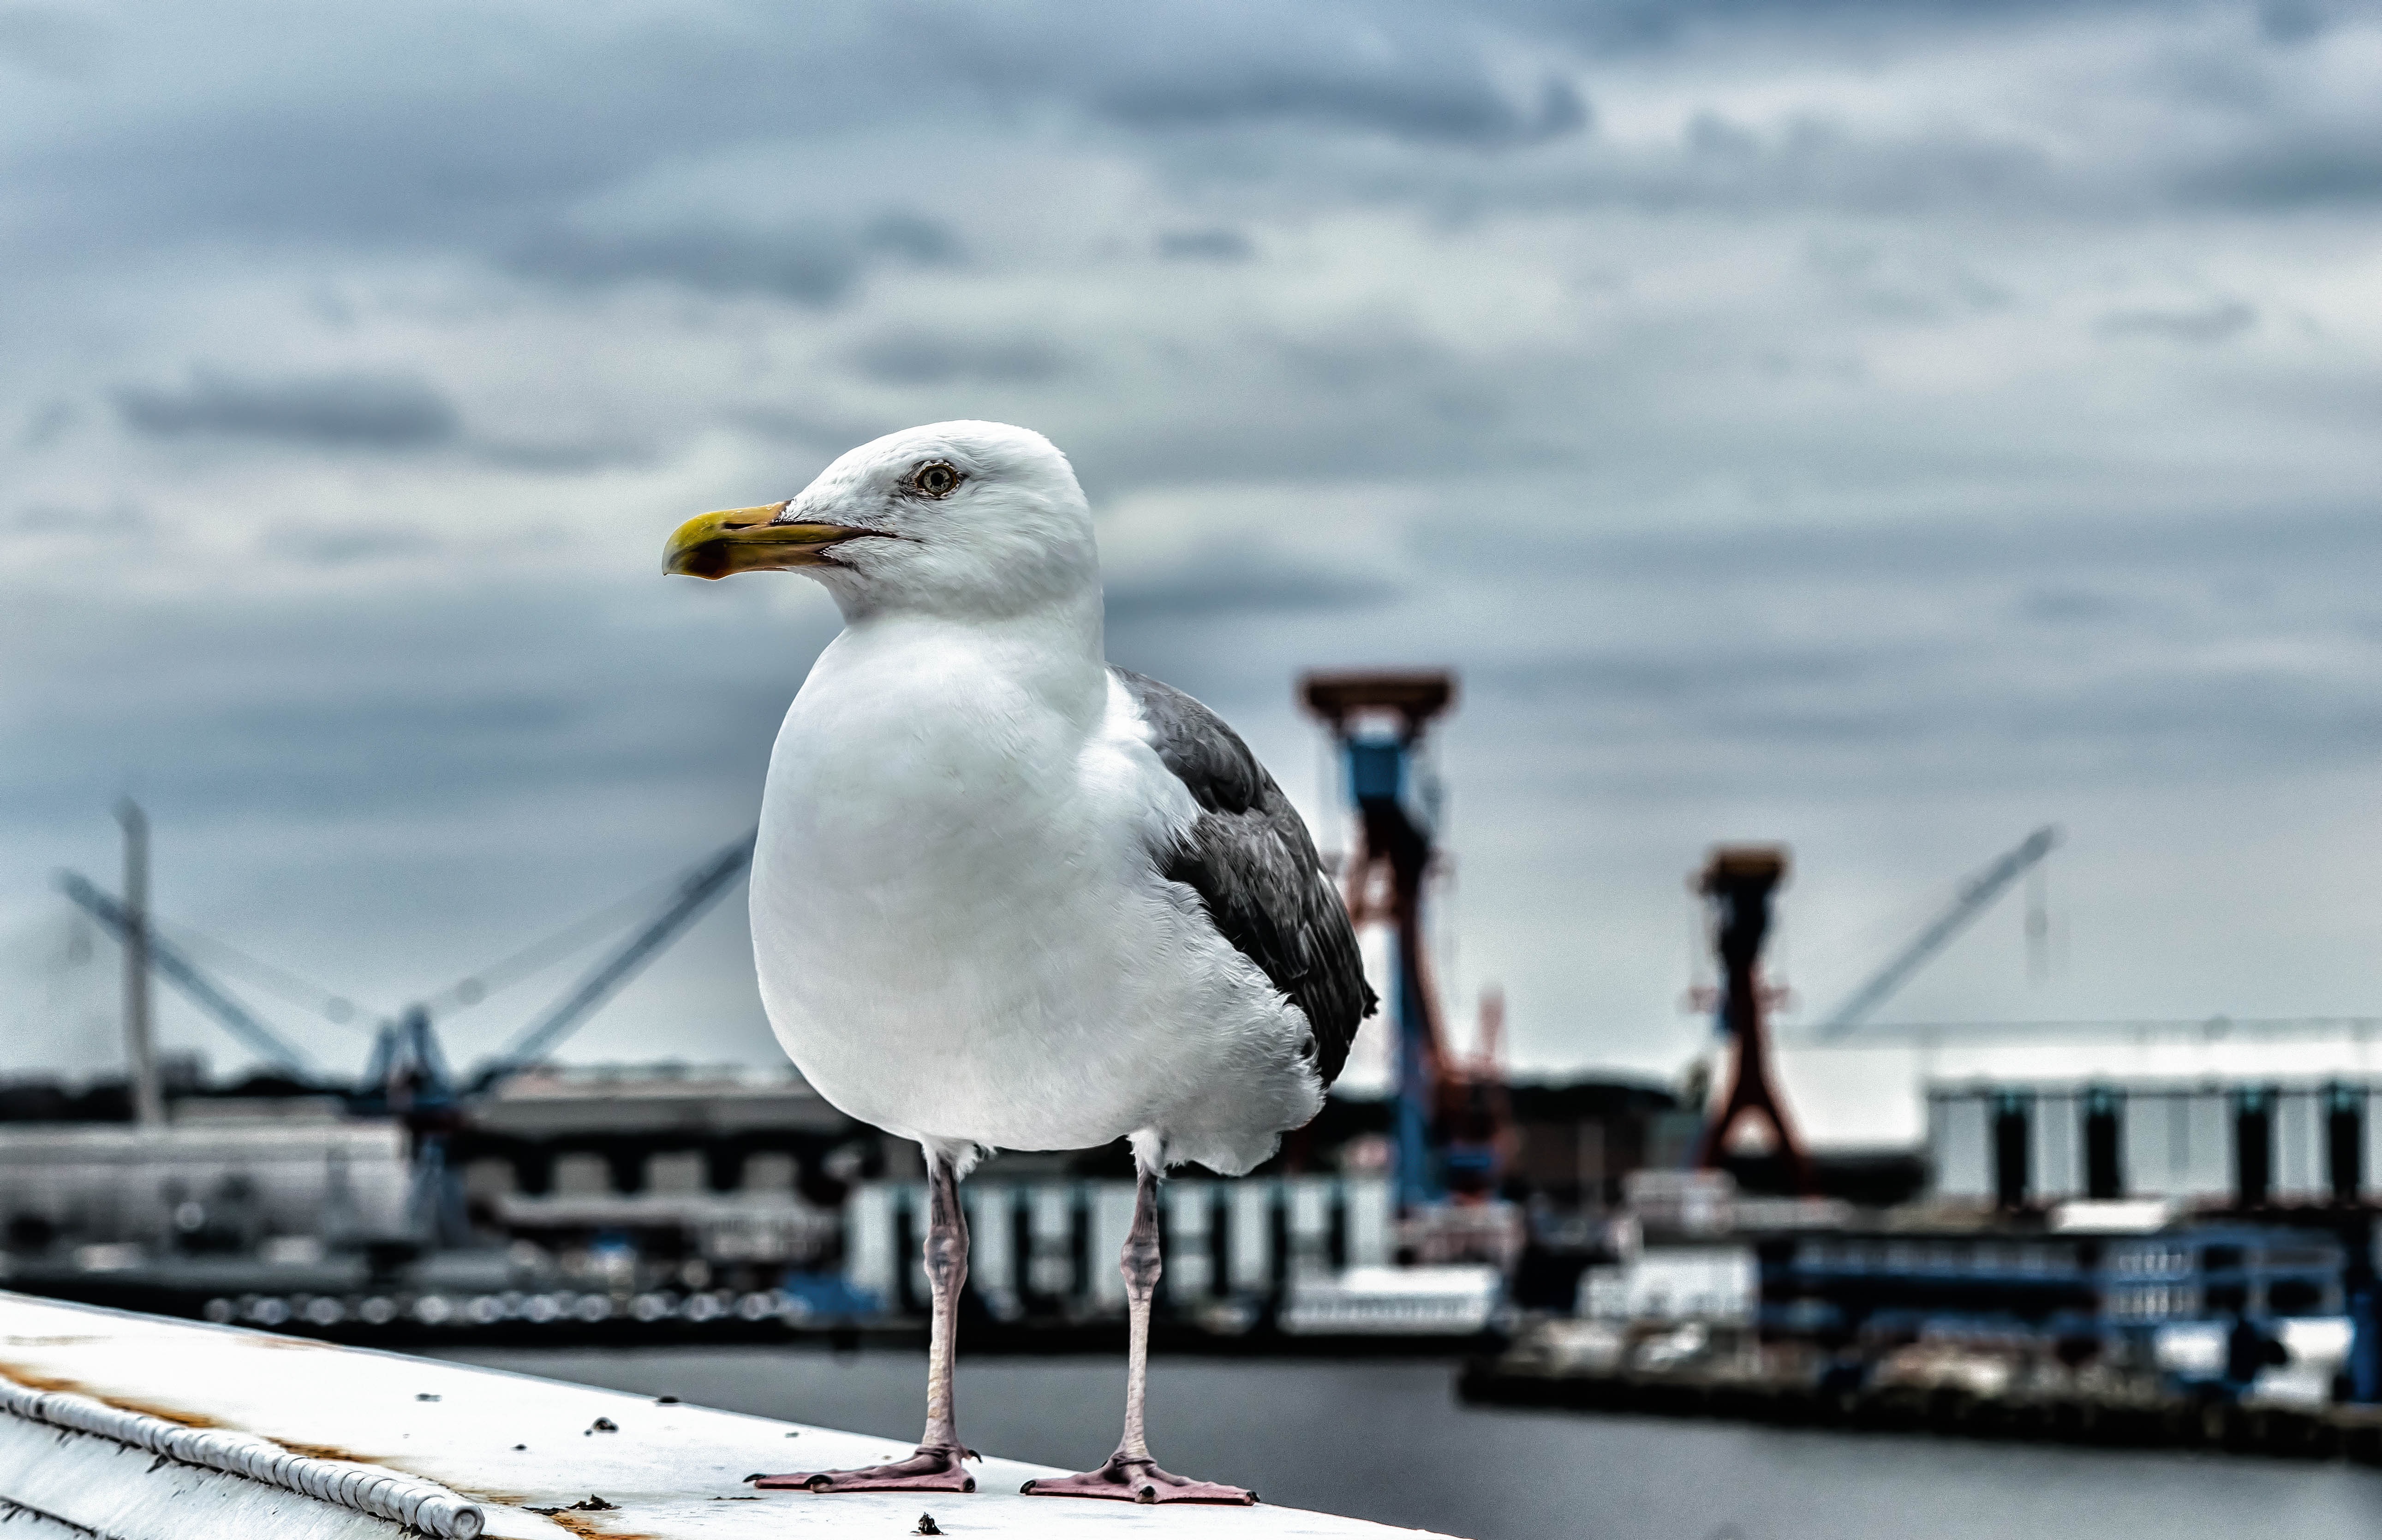
sea, nature, bird, white, lake, seabird, seagull, gull, port, feather, plumage, bird of prey, vertebrate, bill, baltic sea, seevogel, charadriiformes, european herring gull